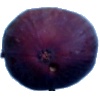
Label: fig